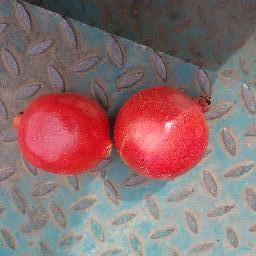
Fruit: Pomegranate
Quality: Good